Wallingford Town Hall

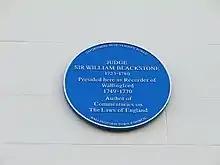
Plaque commemorating the work of Sir William Blackstone

The first municipal building in the town was a medieval guildhall which dated back to the early 14th century. Following the siege of Wallingford in 1645, a skirmish in the English Civil War at which many of the town's buildings were damaged or destroyed by the attacking roundhead forces, the borough council decided to demolish the old guildhall. The site selected for the new building, to the south of St Mary-le-More Church, was purchased from a local landowner, James Leaver. The new building was designed in the neoclassical style, built using timber-frame construction techniques with a stucco finish and was completed in 1670.